James A. Graham (psychologist)

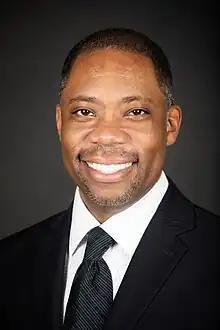

James A. Graham is a professor at The College of New Jersey (TCNJ), in the Department of Psychology. He is a developmental psychologist whose work explores the social-cognitive aspects of children's relationships.